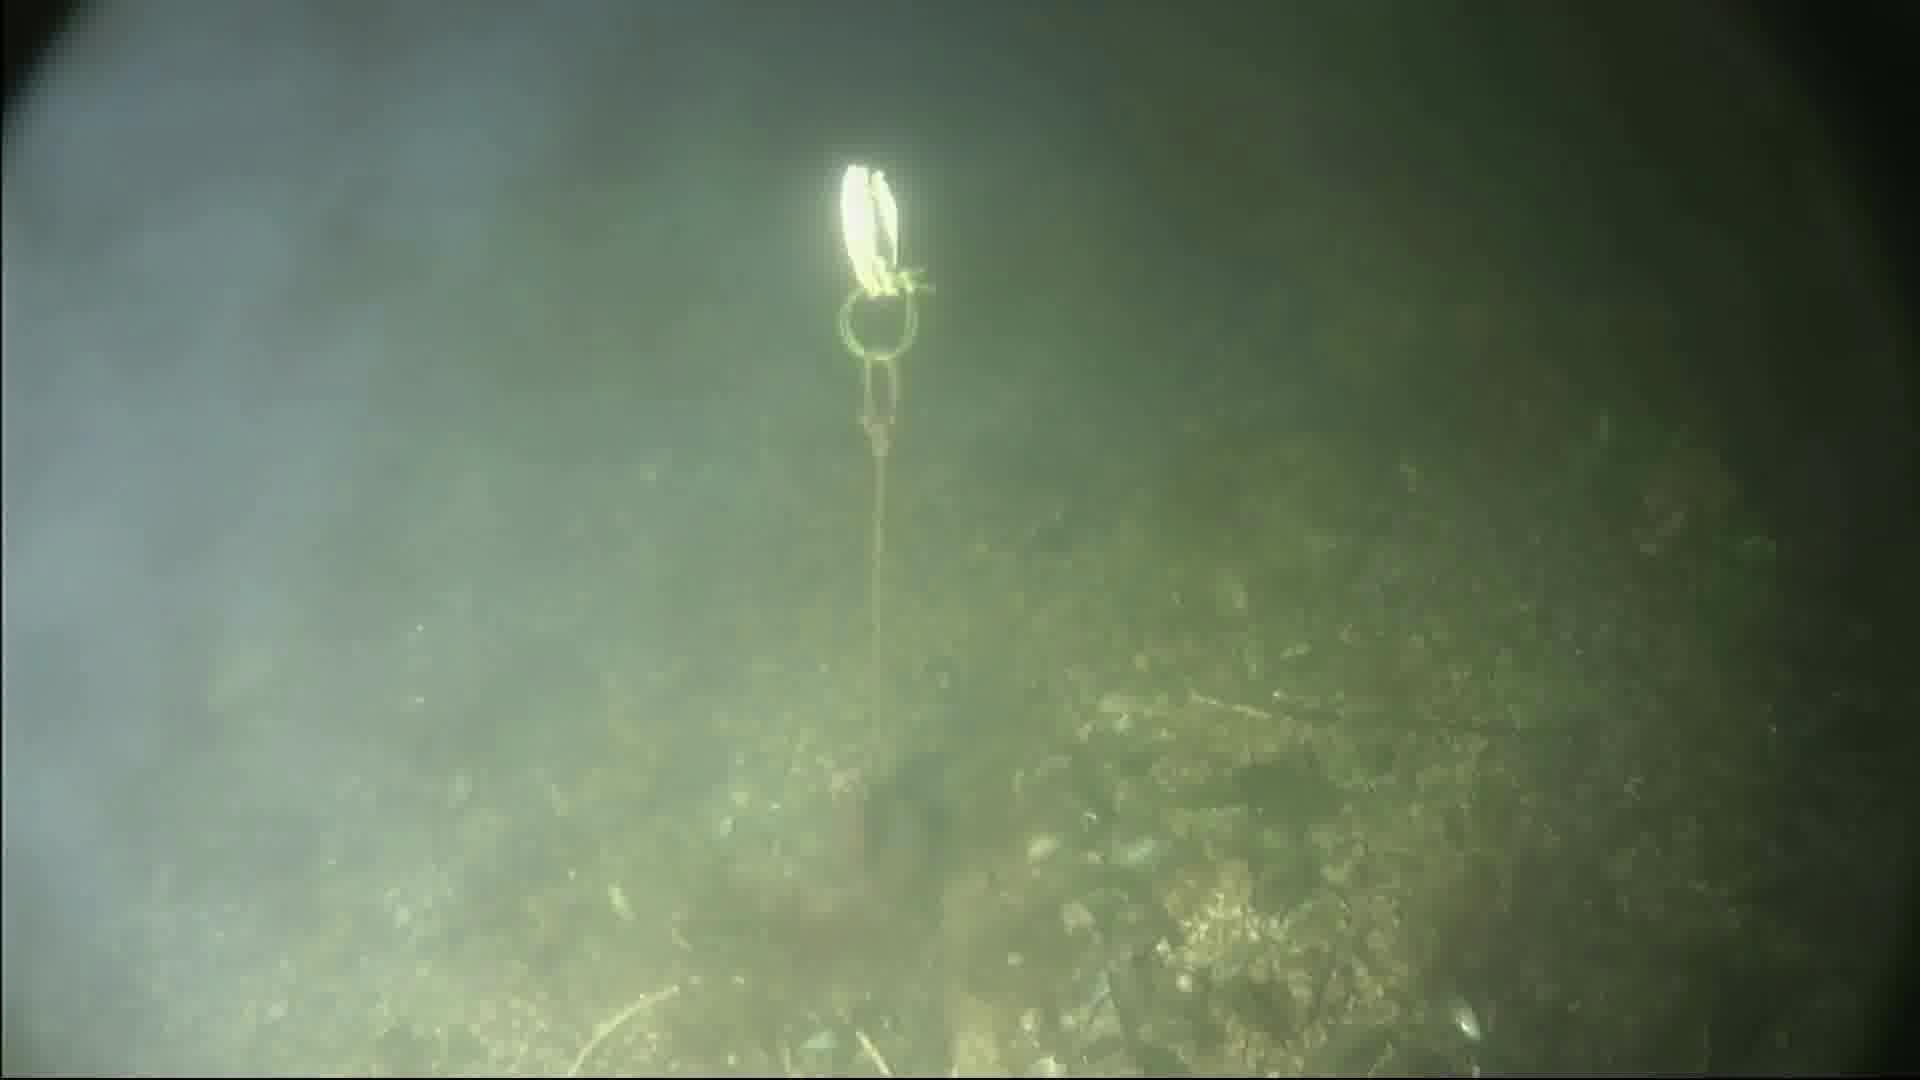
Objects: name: fish